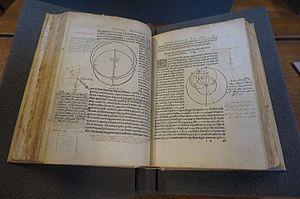
Nicolaus Copernicus De revolutionibus Nuremberg 1543